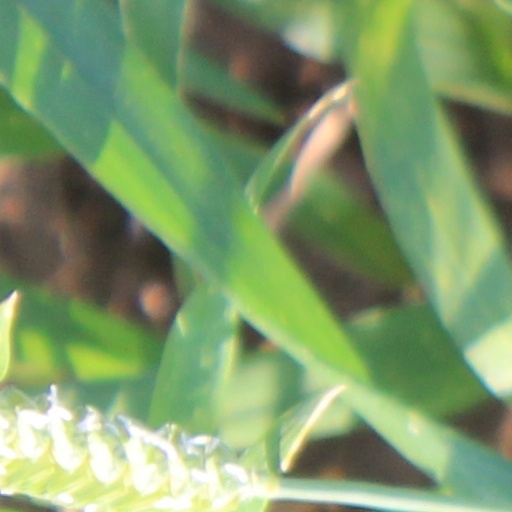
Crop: wheat